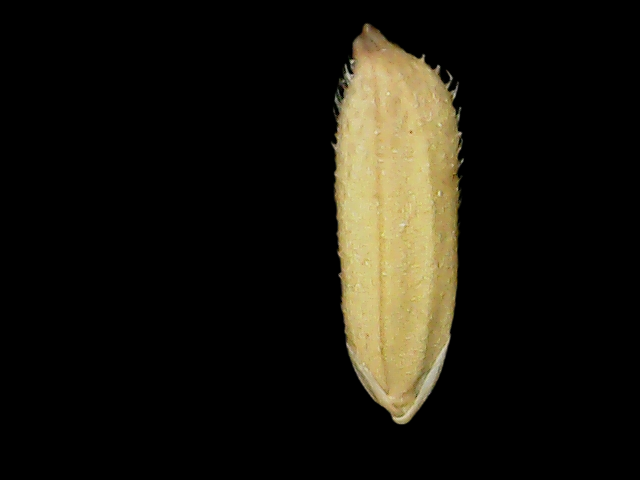
Rice variety: Binadhan23